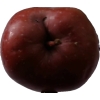
Label: Apple 18